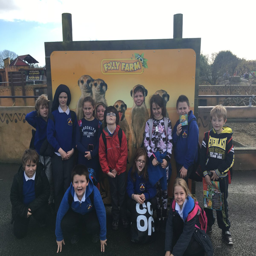
class had a fun packed day .